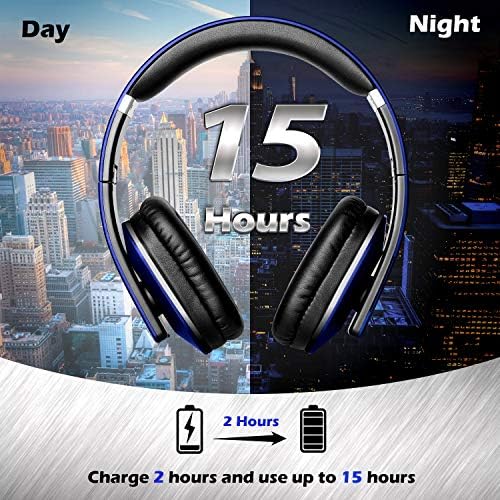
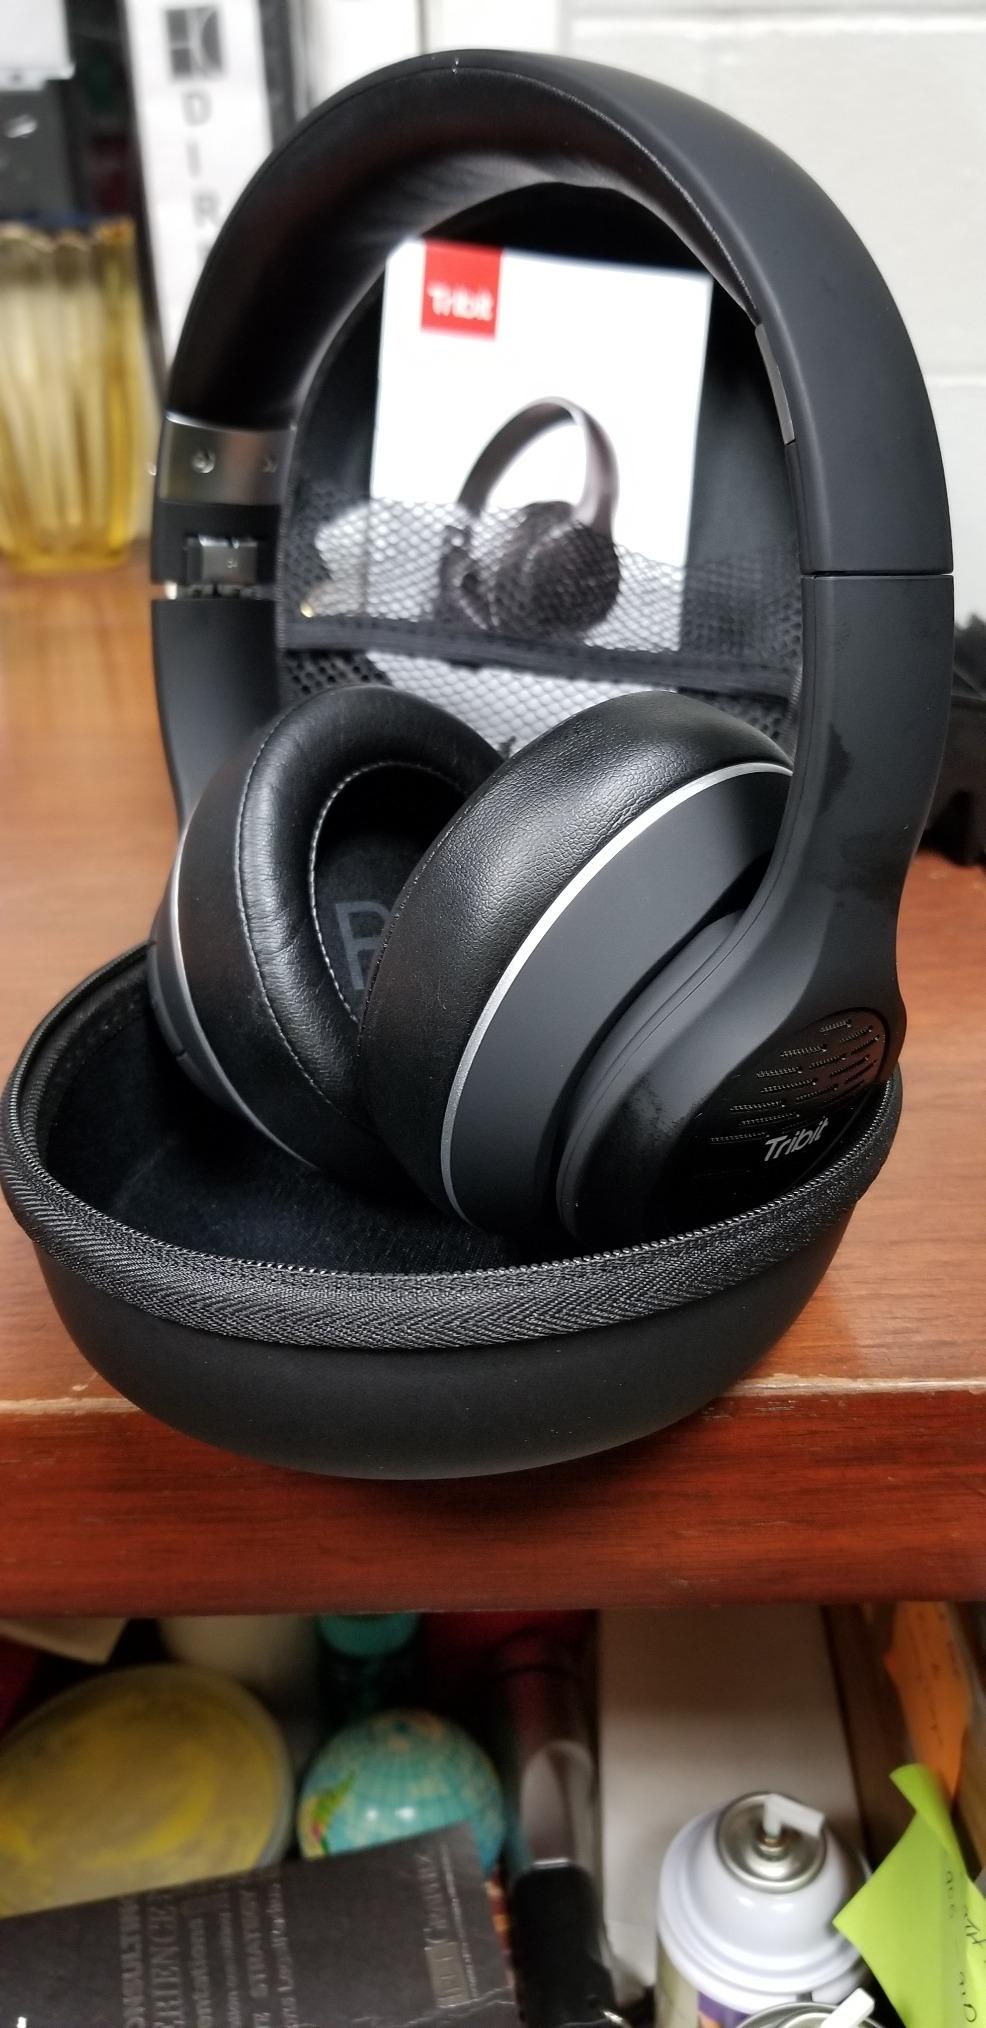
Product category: headphones
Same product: no